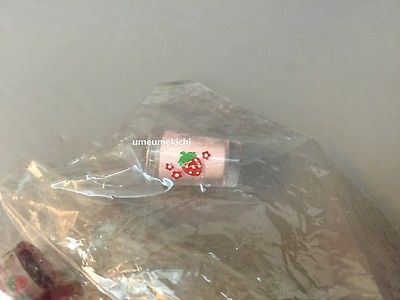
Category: toaster